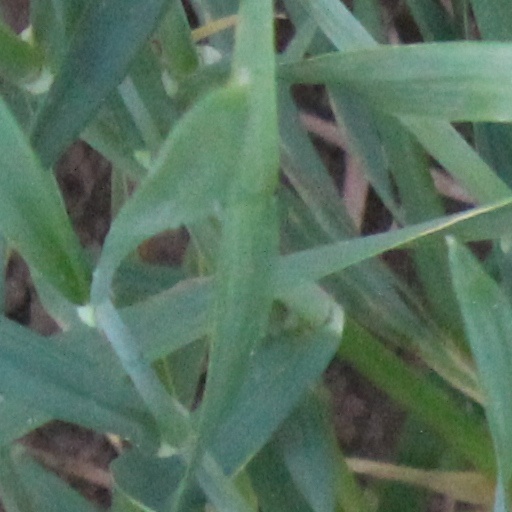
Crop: wheat